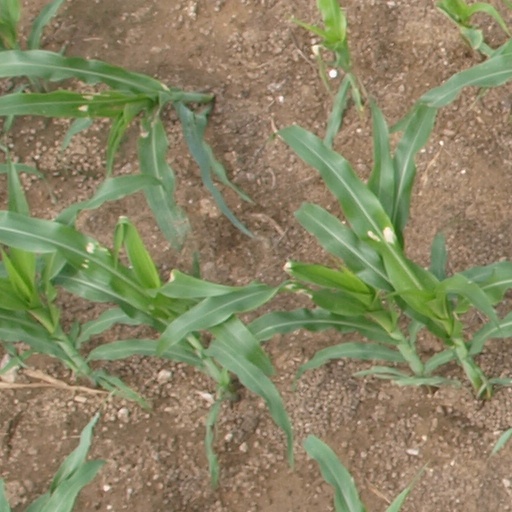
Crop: maize; corn